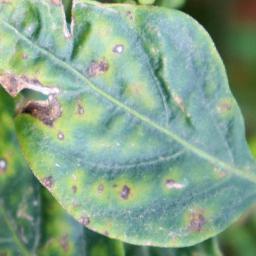
Label: cercospora